Mark Antony De Wolfe Howe (writer)

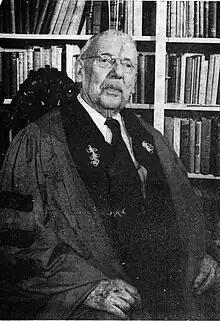

Mark Antony De Wolfe Howe Jr. (August 23, 1864 – December 6, 1960) was an American editor, author, and the recipient of the 1925 Pulitzer Prize for Biography or Autobiography.